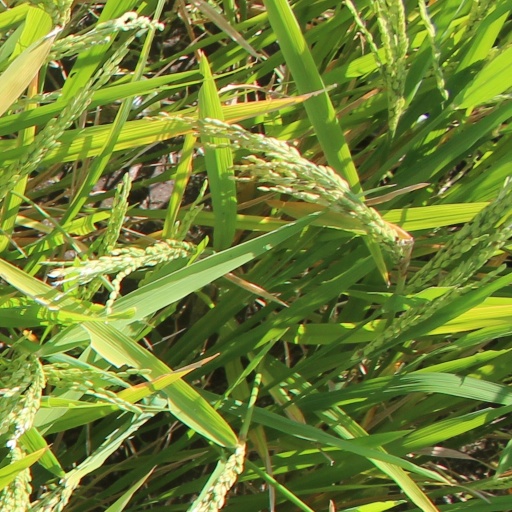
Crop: rice